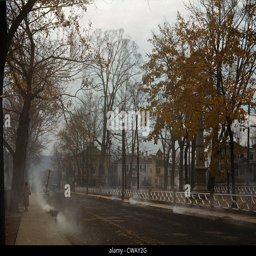
burning the autumn leaves , photograph shows neighborhood from the corner facing